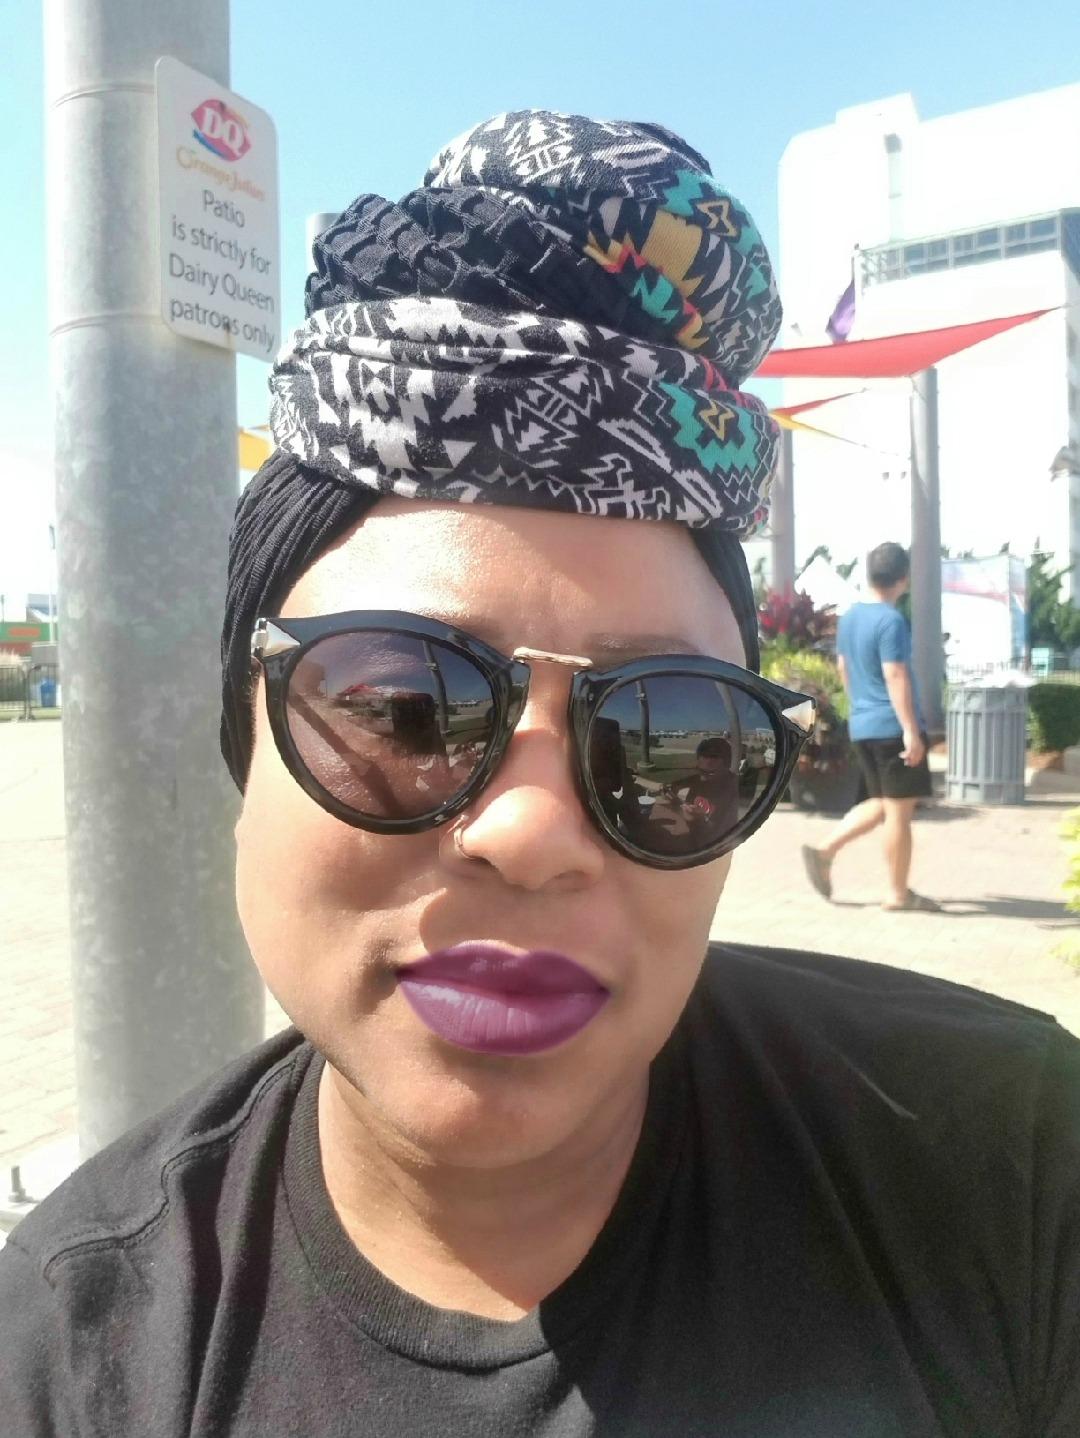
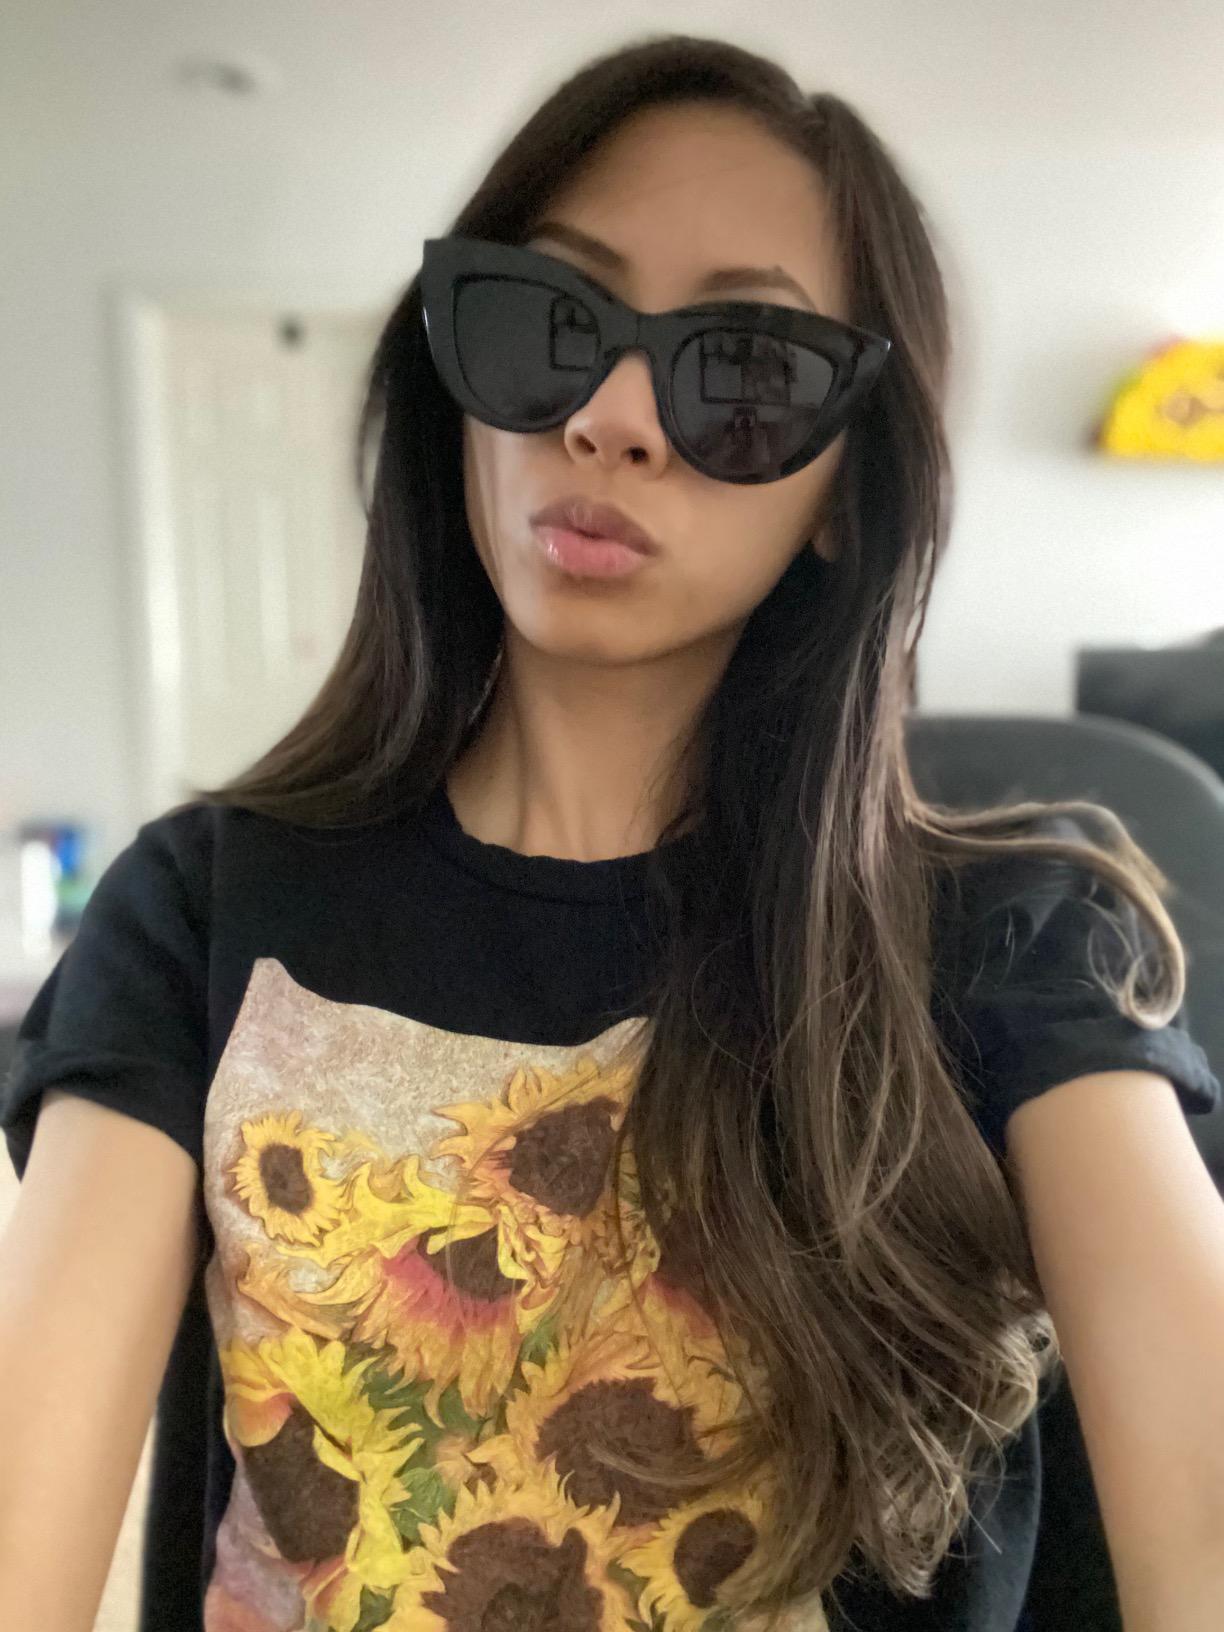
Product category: accessories_sunglasses
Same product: no